Zinn House

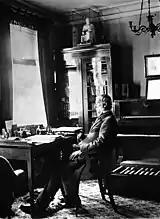
J.P.E. Hartmann in his study

Johan Friedrich Zinn's daughter, Emma Sophie Amalie, married the composer Johan Peter Emilius Hartmann. The couple lived on the second floor. Hartmann served as organist at the nearby Garrison Church from 1724 to 1843 and thereafter in the cathedral. He stayed in the apartment after his wife's death and inhabited it until his own death in 1900. Other composers of the family lived there, in particular Emil Hartmann, but also at times Niels W. Gade and August Winding. Also composers Asger Hamerik and C.F.E. Horneman belonged to the Zinn family and resided for a while in the house.